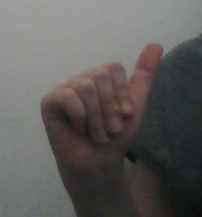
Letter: dhad